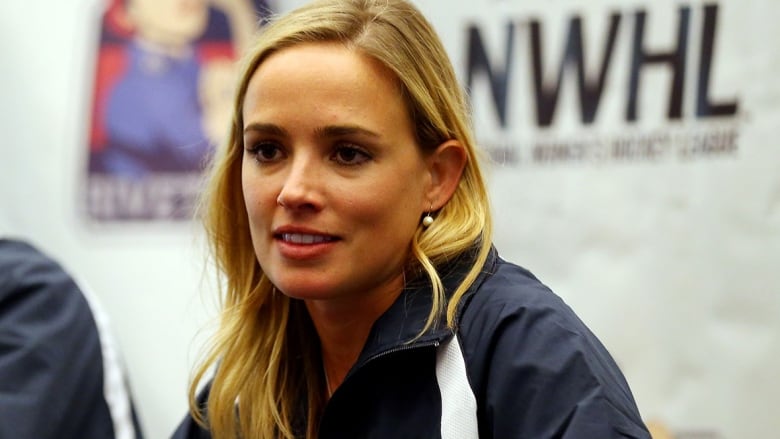
Gender: women